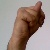
The image shows a hand gesture representing the letter 'N' in Indian Sign Language.